Skarpnäcksfältet

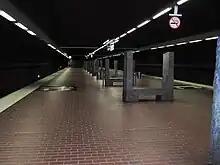
Skarpnäck metro station.

Skarpnäcksfältet is a subdistrict of Skarpnäcks gård in the Skarpnäck borough. However, since the area's construction in the 1980s, the police and Stockholm Municipality publish their statistics for Skarpnäcks gård separately between Skarpnäcksfältet and Pungpinan (the two subdistricts). Skarpnäcksfältet accounts for the majority of the Skarpnäcks gård district's population, and is colloquially referred to as Skarpnäck. Skarpnäcksfältet is served by a metro station named Skarpnäck, contributing to the name confusion.